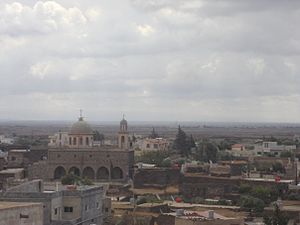
Khabab
Khabab er en lille by i provinsen Dar'a i det sydlige Syrien med en stor kristen befolkning.